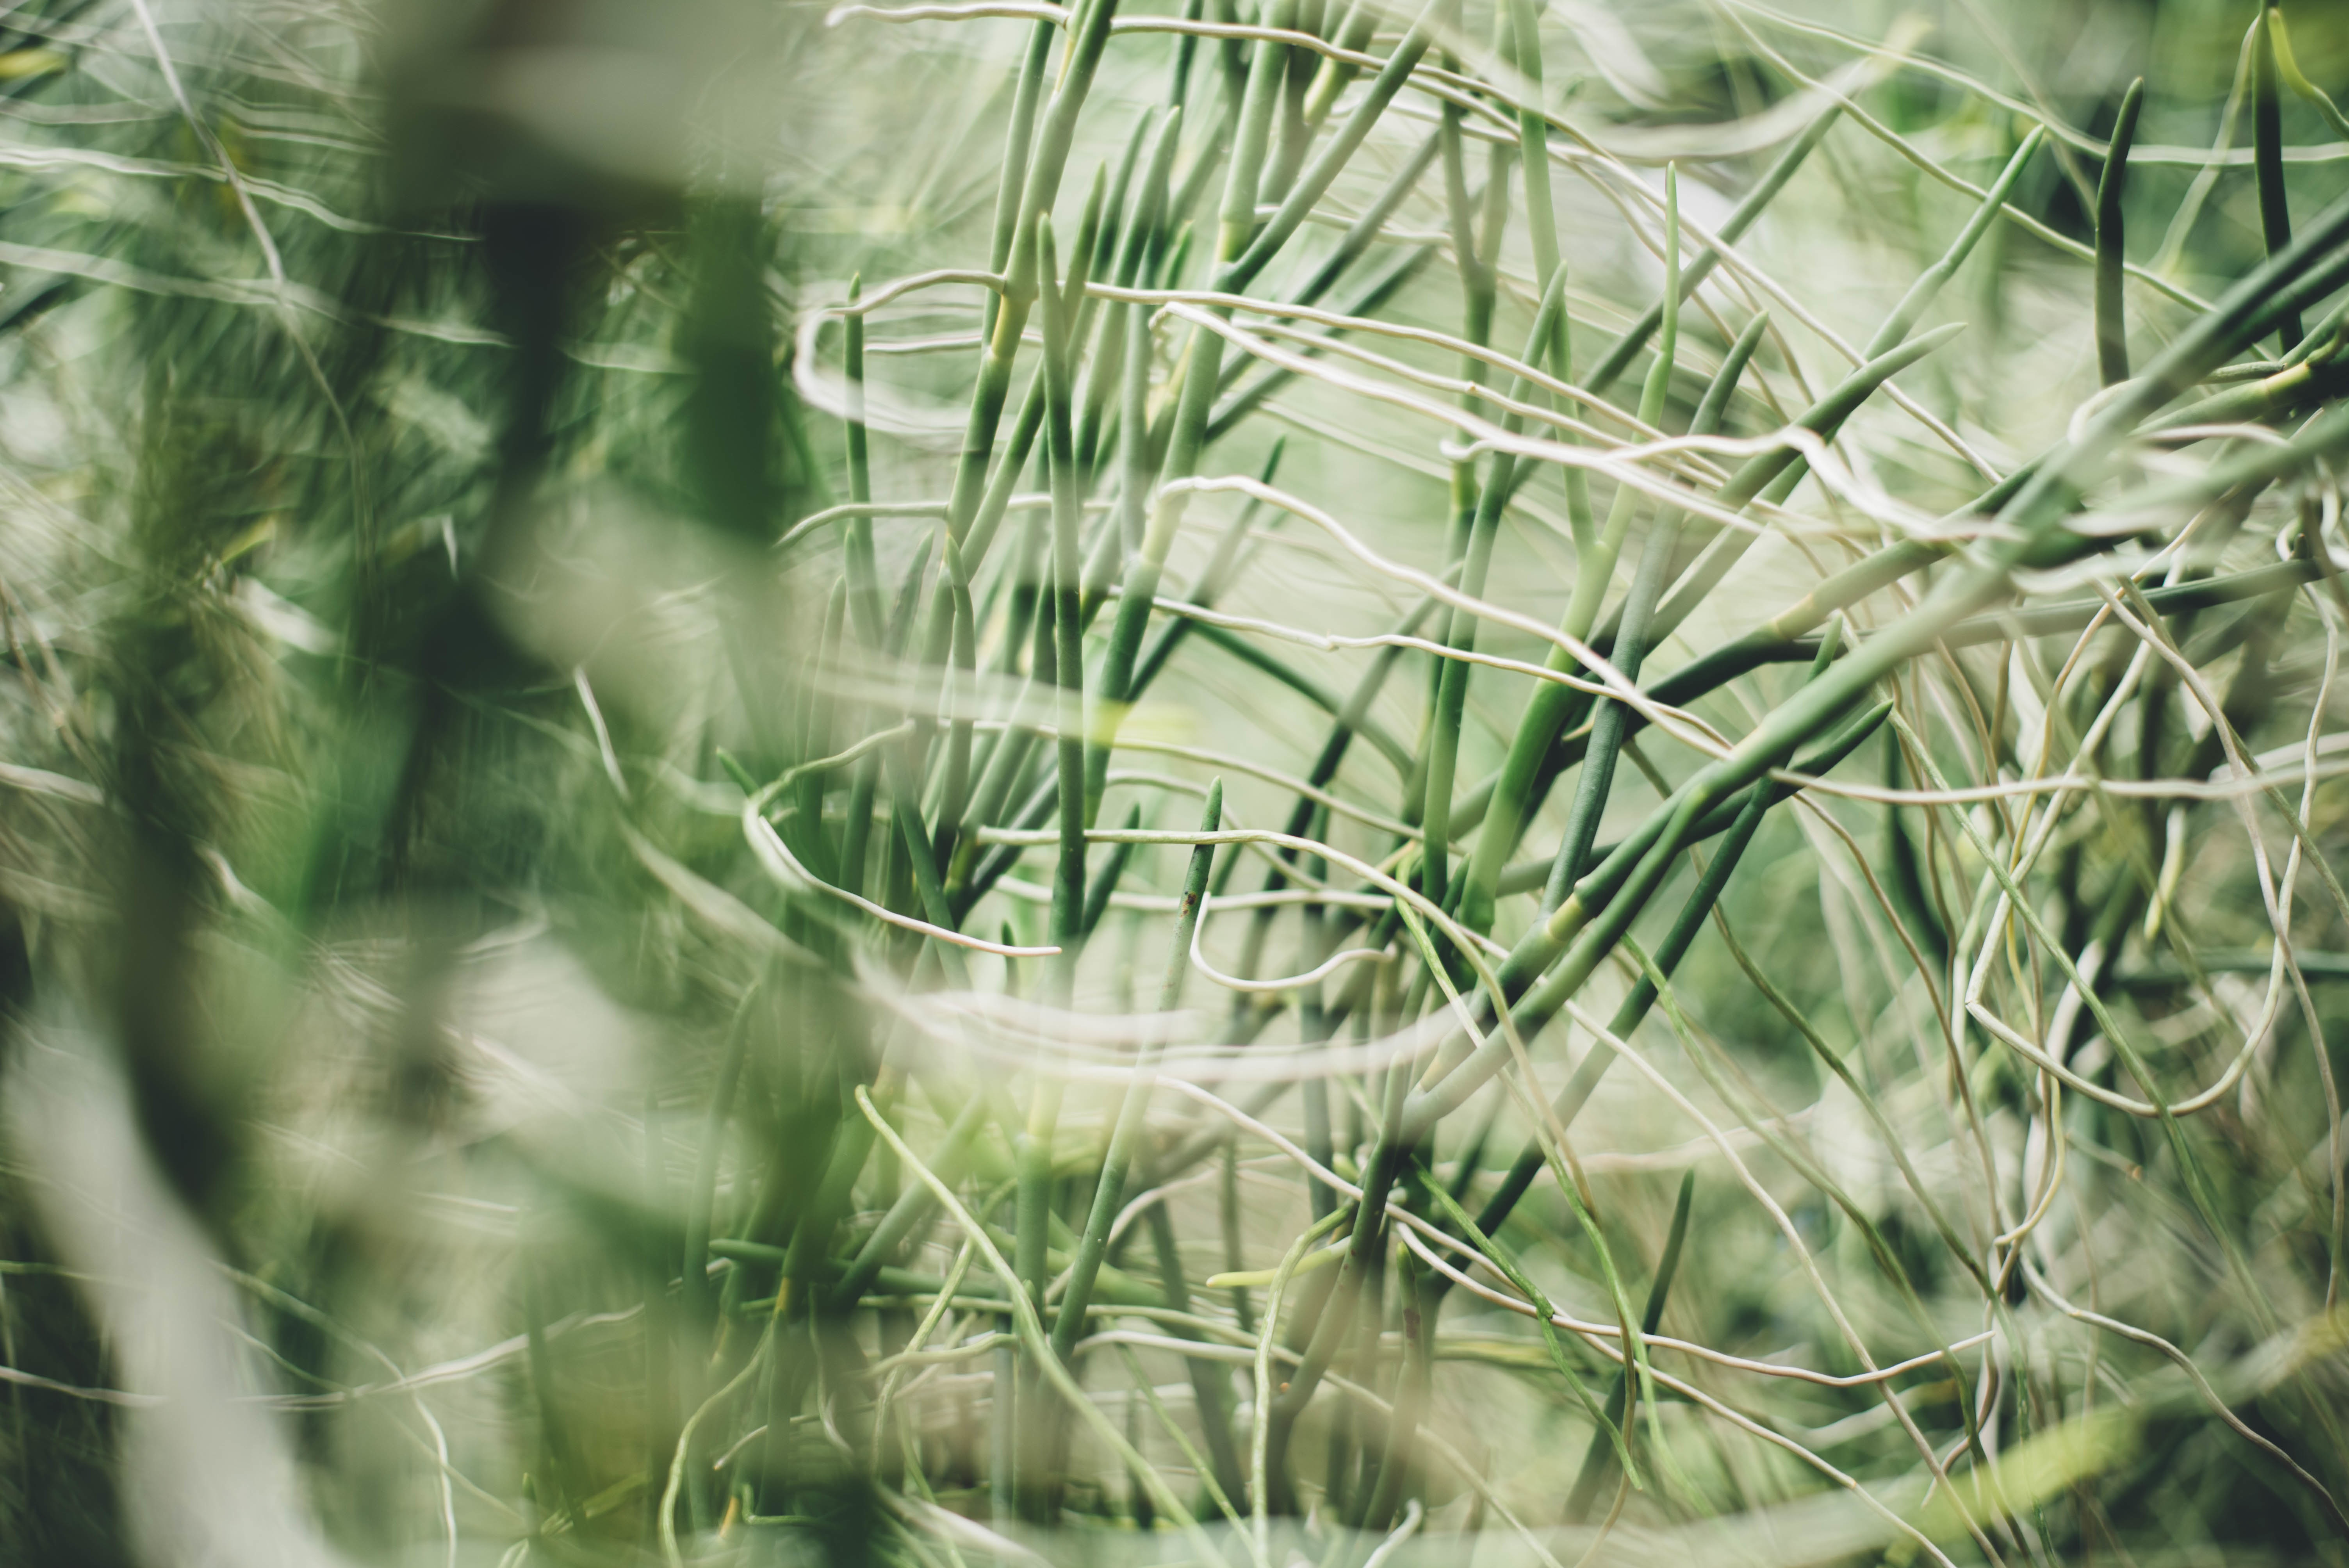
tree, water, nature, grass, branch, plant, lawn, meadow, sunlight, leaf, flower, green, botany, flora, close up, ecosystem, macro photography, grass family, plant stem, land plant